Marco Misciagna

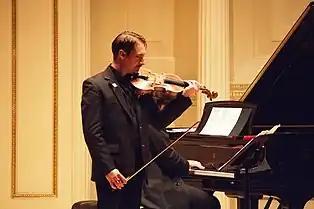
Misciagna during concert at Carnegie Hall in New York on 23 May 2015

He has collaborated with Uto Ughi, Alexander Rudin, Sergey Stadler, Alexander Markov, Mariana Sirbu, Gianluigi Gelmetti, Ramin Bahrami, Rocco Filippini, Stephen Burns, Antony Pay, Franco Petracchi, Muhai Tang, José Serebrier, and Vladimir Zubitsky.